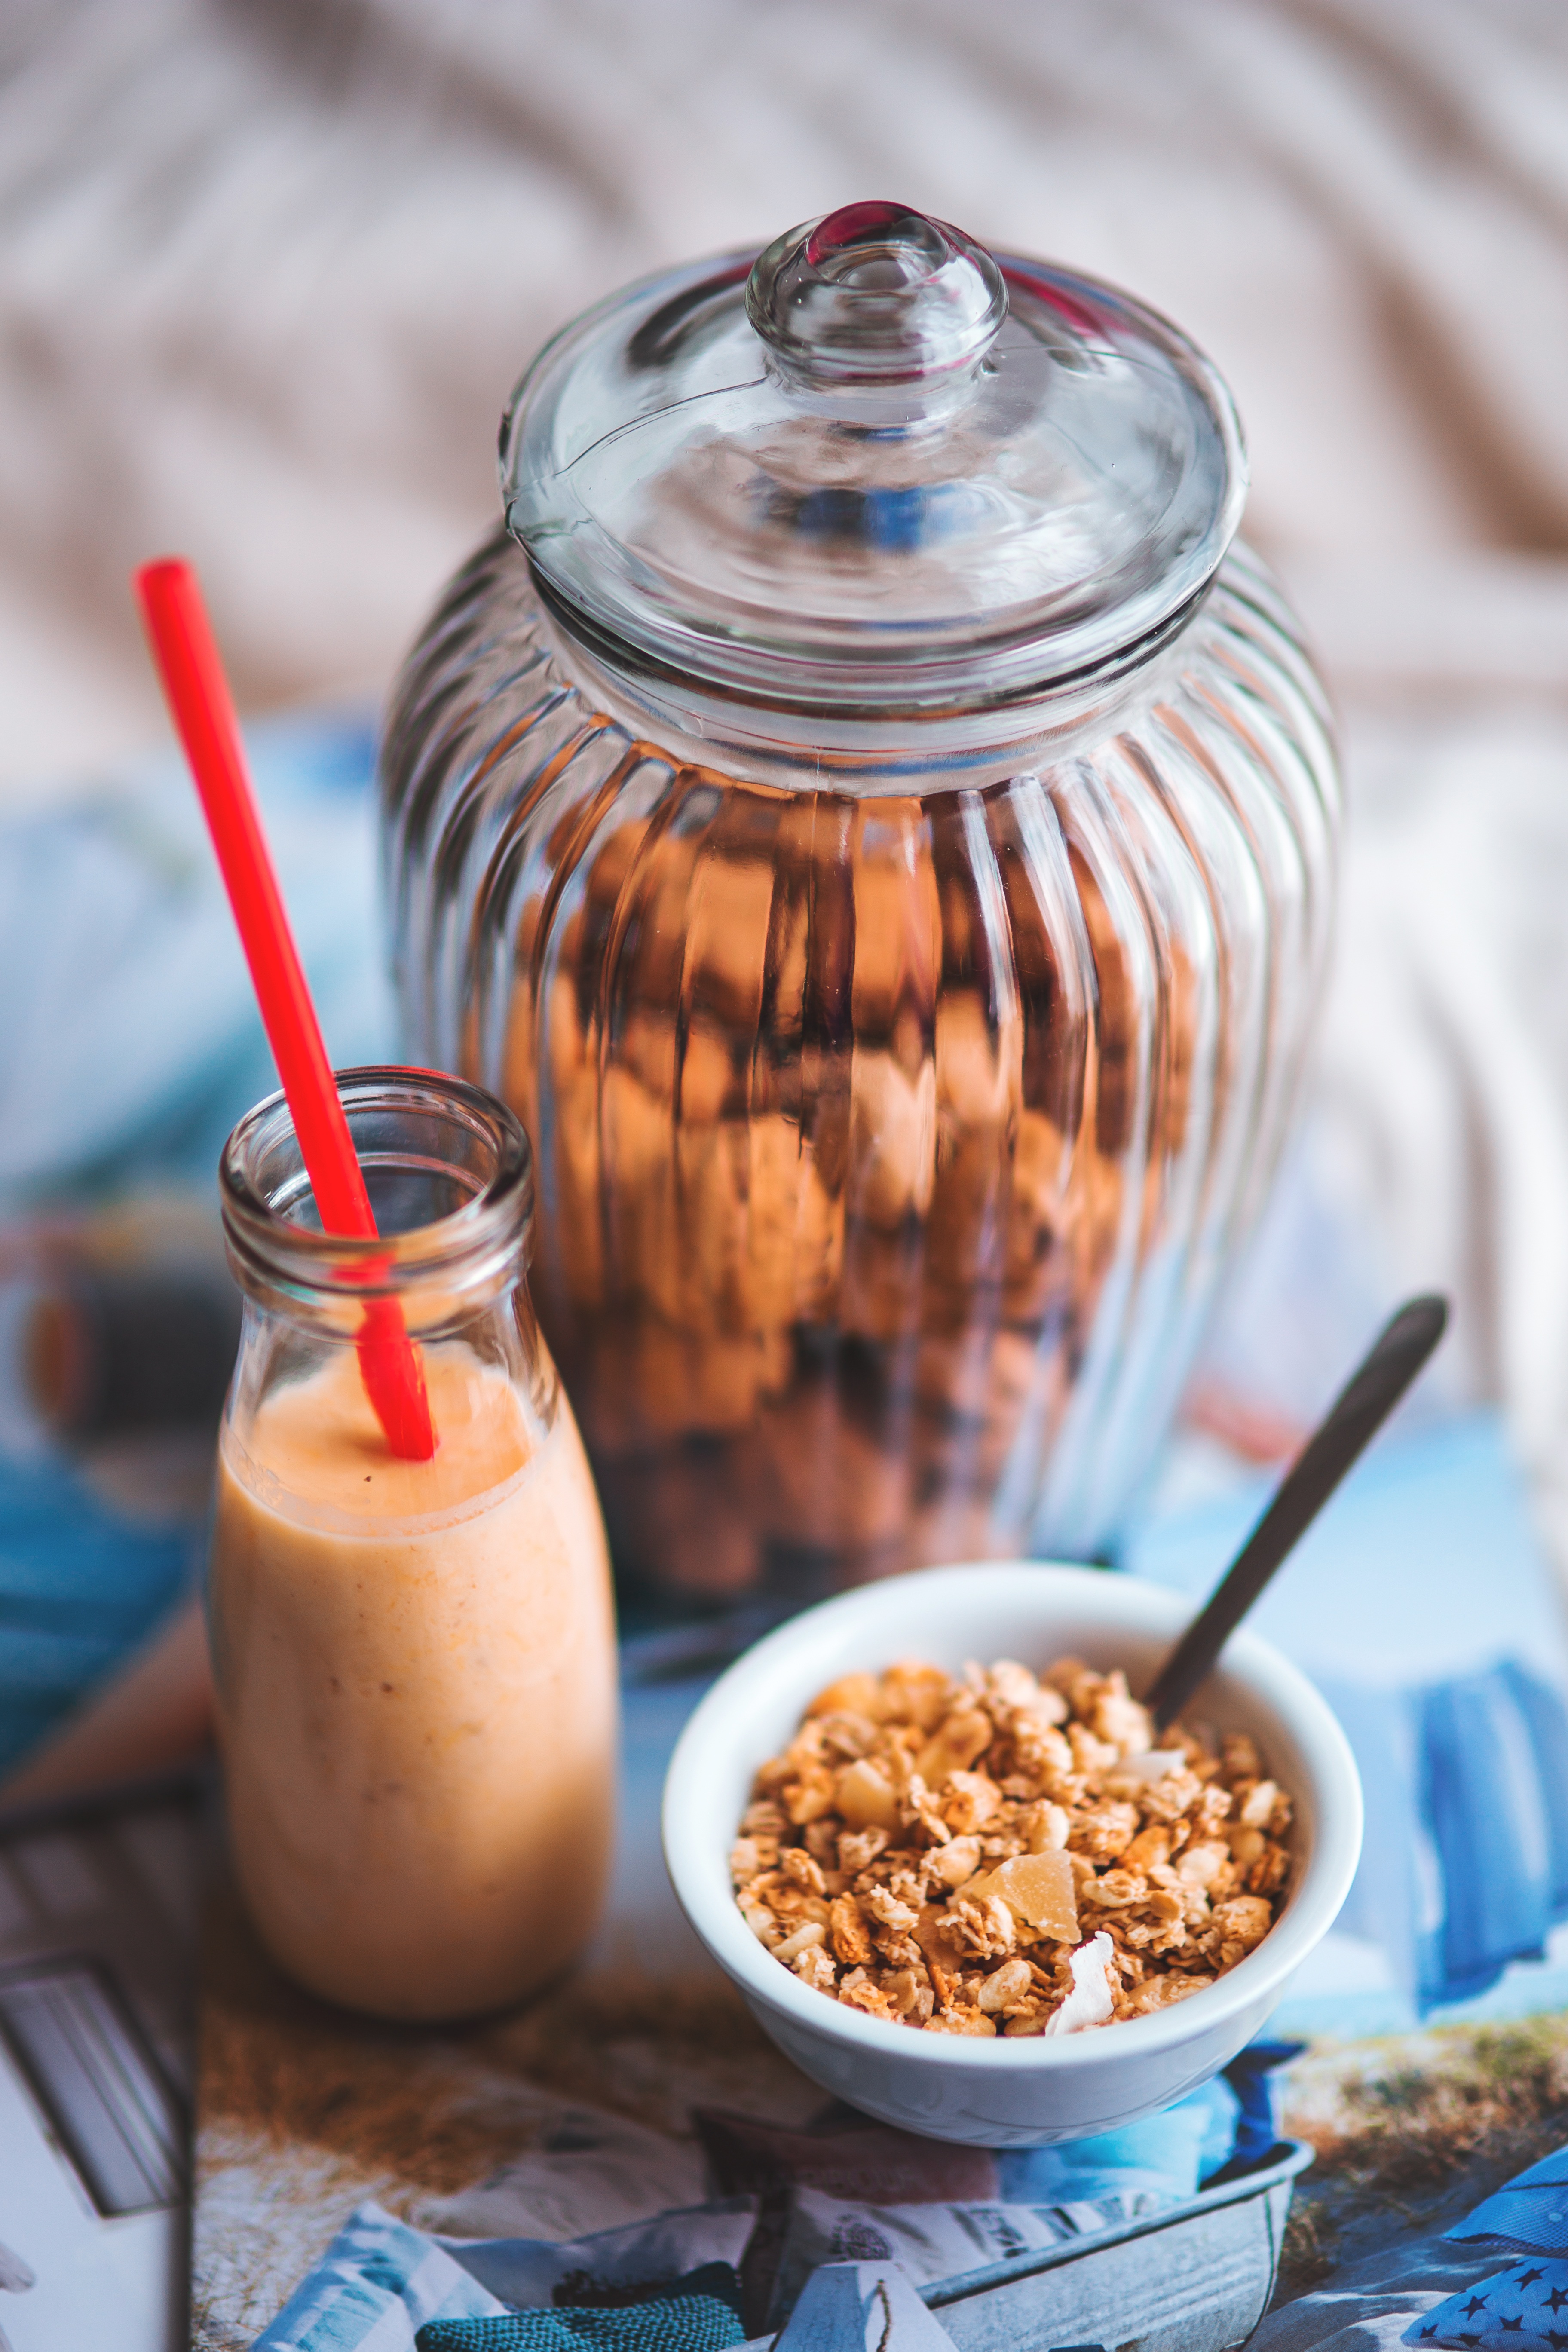
fruit, bowl, dish, meal, food, produce, drink, breakfast, healthy, dessert, health, cereal, coconut, nuts, yogurt, fruits, carbohydrates, flavor, muesli, white glass